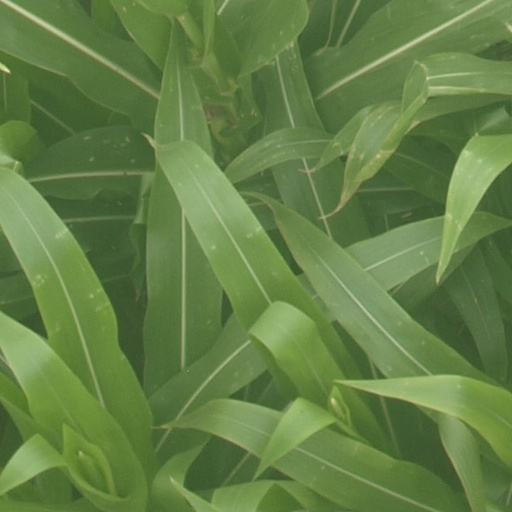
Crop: maize; corn